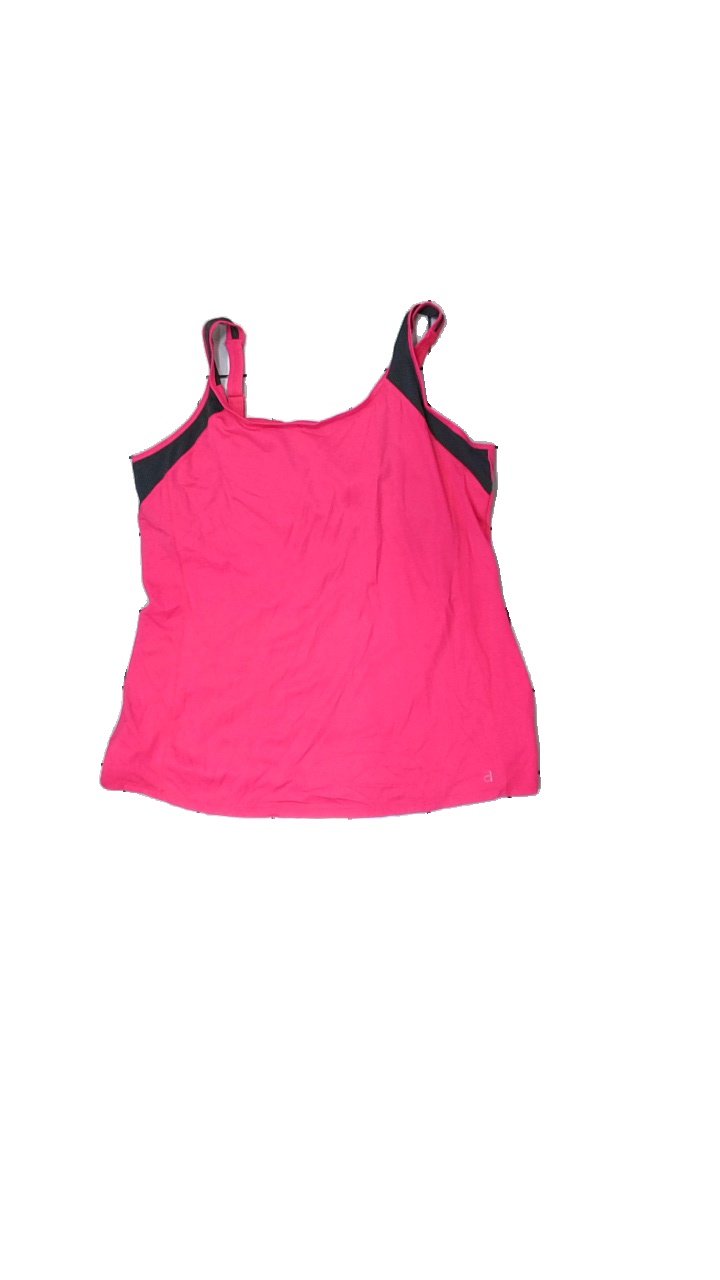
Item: Tank Top (Ladies)
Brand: Missing
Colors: Pink, Grey
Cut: Regular
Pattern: Other
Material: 100% Nylon
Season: All
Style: Sports
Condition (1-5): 5
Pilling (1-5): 5
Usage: Reuse
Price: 50-100